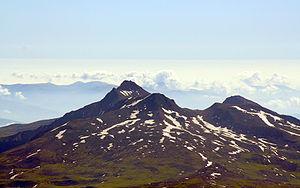
L'Aragatsotn est un marz de l'Arménie situé à l'ouest du pays, dont la capitale est Achtarak. La région est bordée à l'ouest par la Turquie, au nord par le marz de Shirak, au nord-est par celui de Lorri, à l'est par celui de Kotayk, au sud-est par Erevan et enfin au sud par celui d'Armavir.